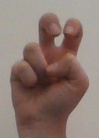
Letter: toot